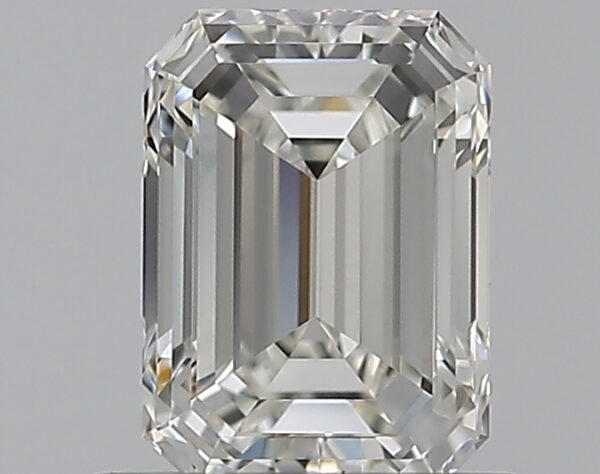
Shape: emerald
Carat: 0.7
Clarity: VVS1
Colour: G
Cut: EX
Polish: EX
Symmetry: VG
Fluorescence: ST
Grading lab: GIA
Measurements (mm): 6 x 4.34 x 2.84